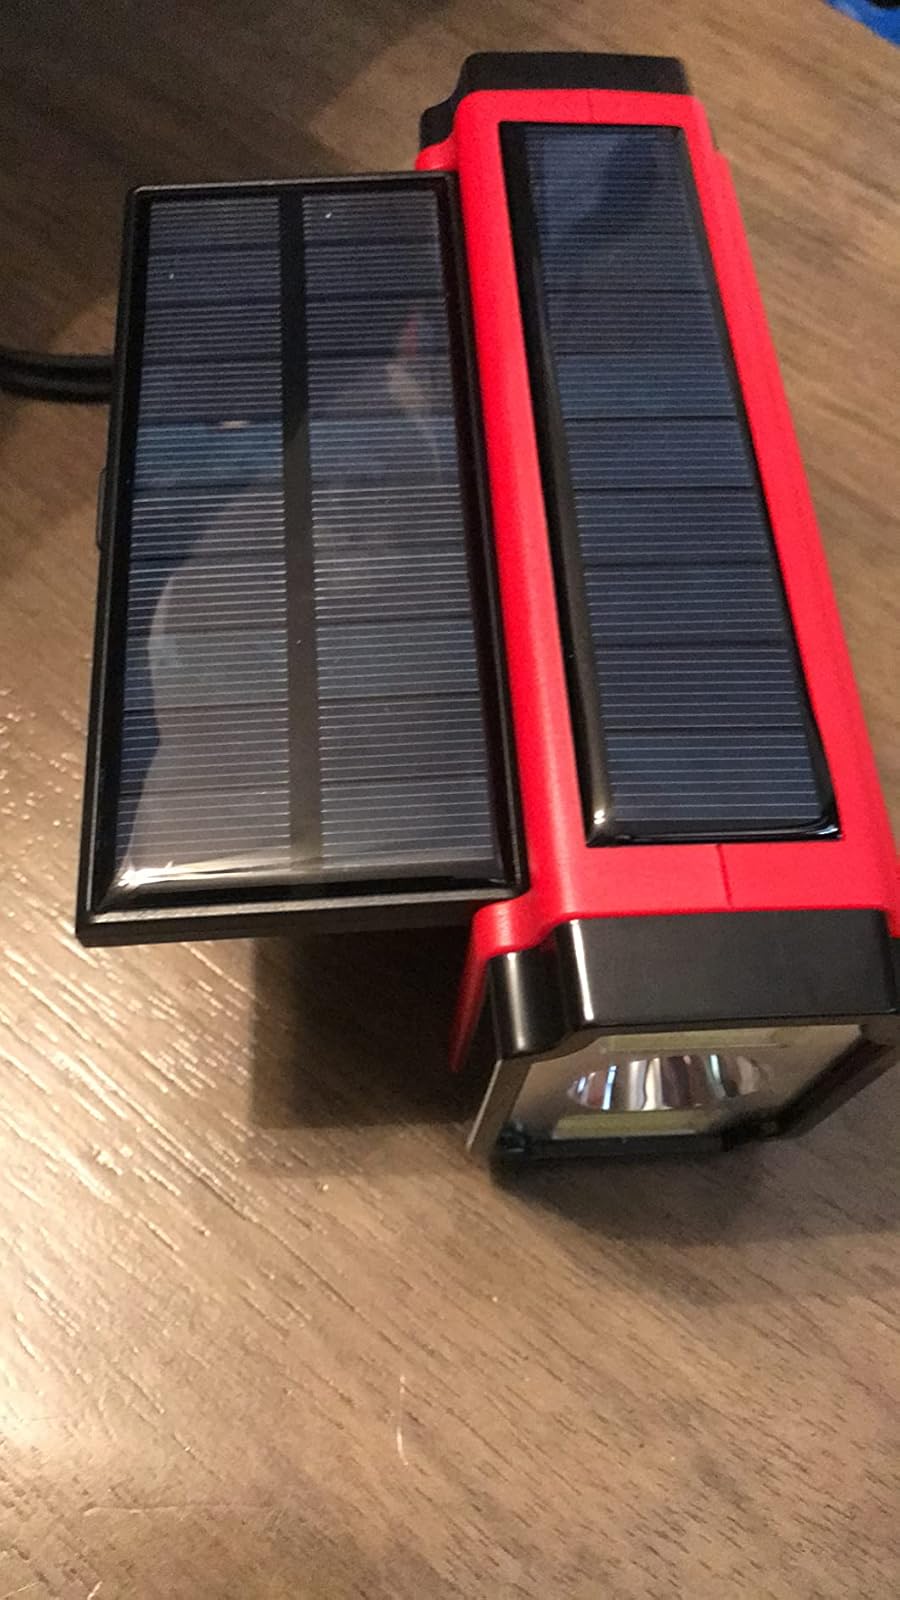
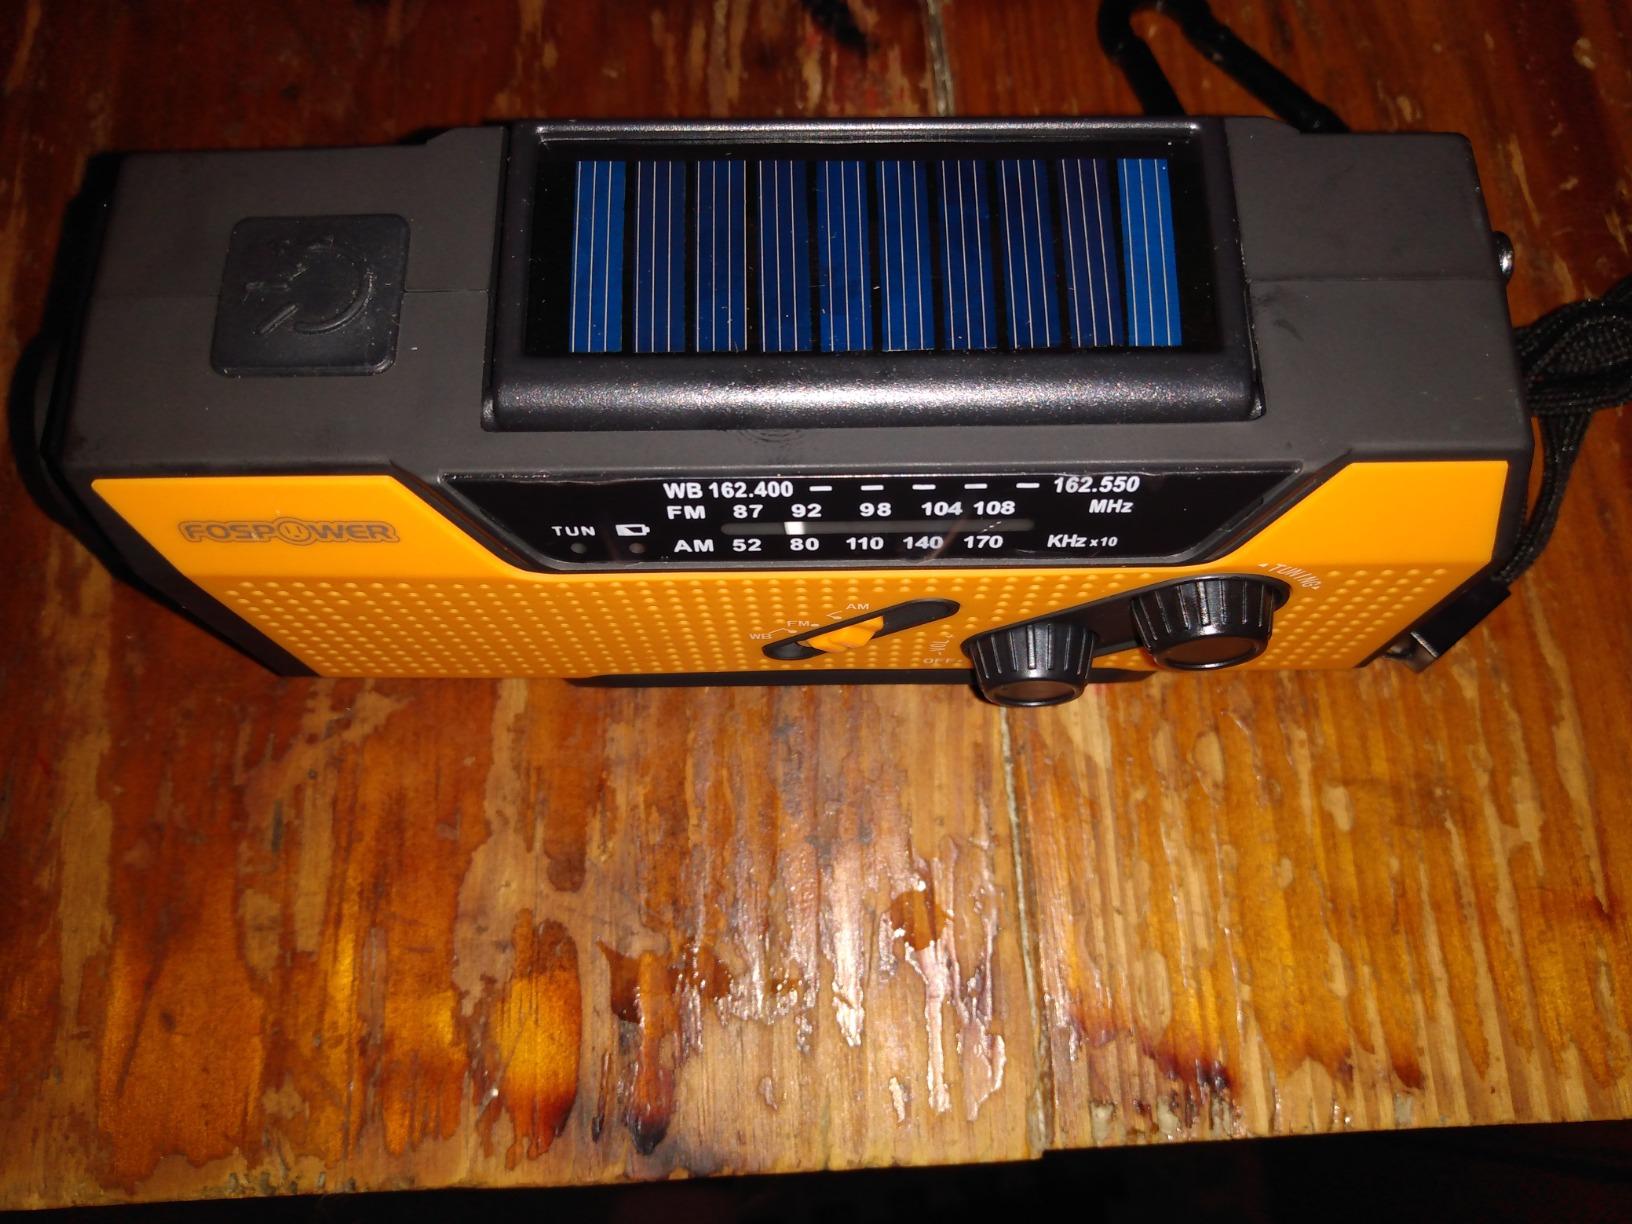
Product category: radio
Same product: no